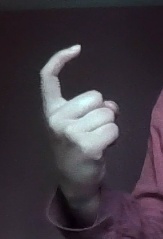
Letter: ra